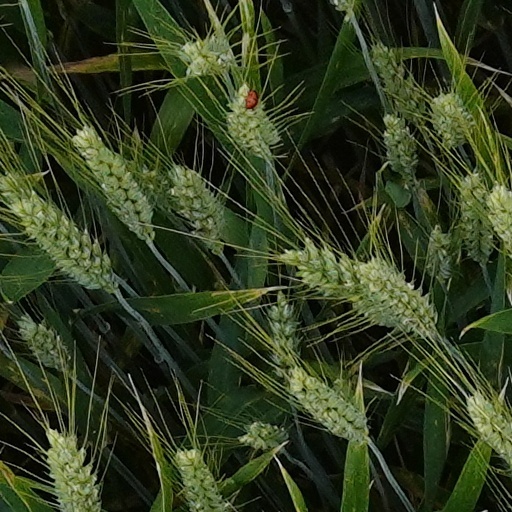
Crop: wheat